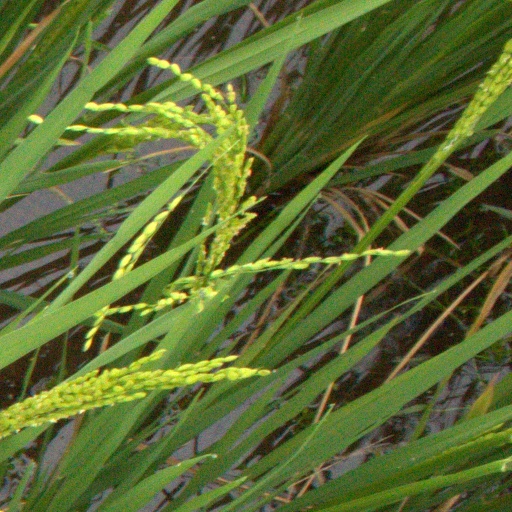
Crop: rice